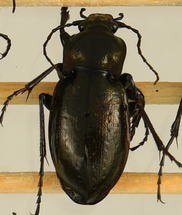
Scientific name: Carabus nemoralis
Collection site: Treehaven Site (TREE), plot TREE_003